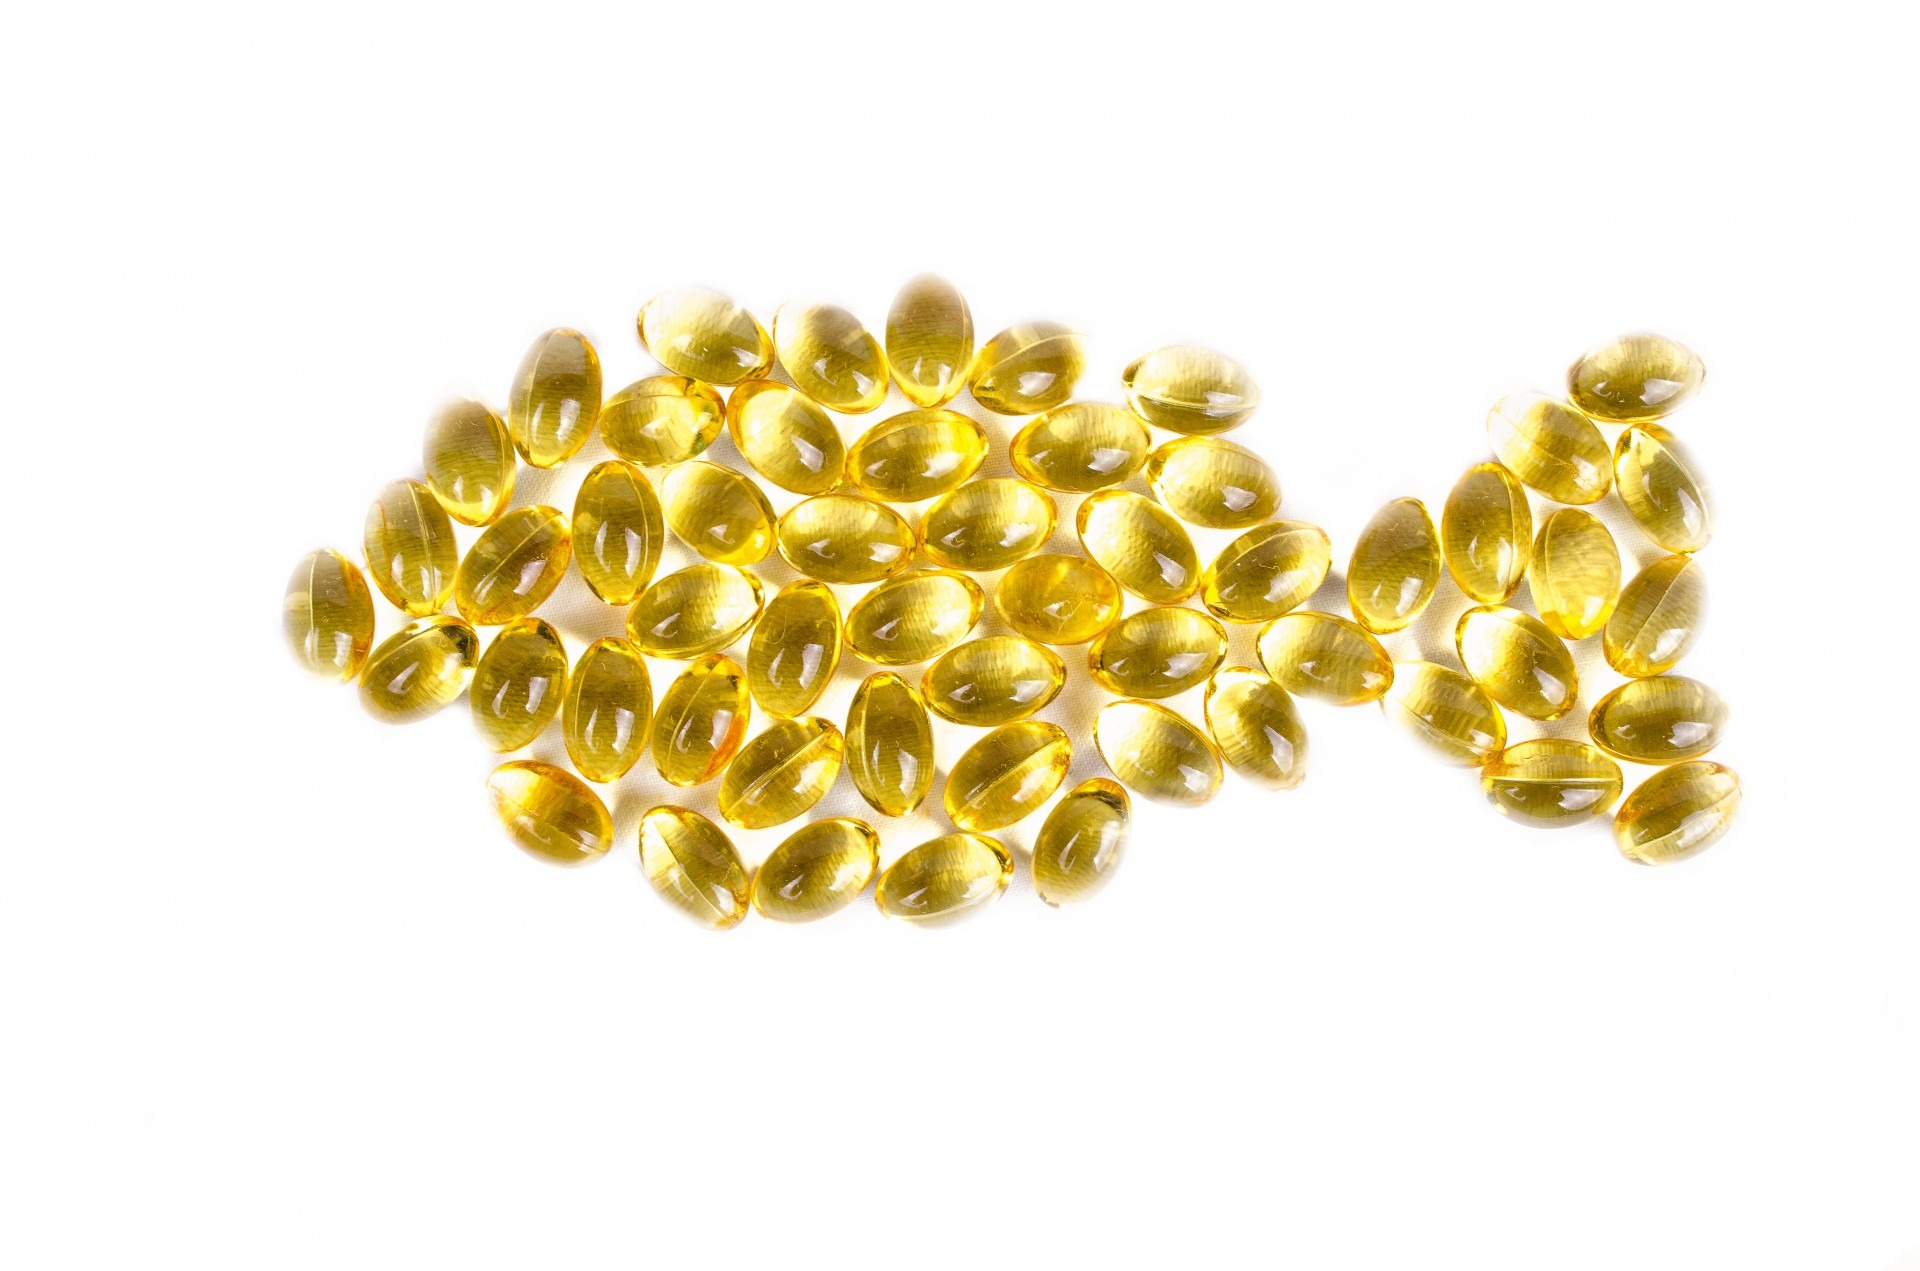
white, flower, petal, isolated, pollen, tablet, food, produce, metal, yellow, fish, medicine, healthy, background, gold, three, brass, drug, oil, diet, omega, medical, liver, therapy, medication, treatment, nutritional, cod, supplement, pill, pharmaceutical, fish oil, omega 3, multivitamin, rice oil